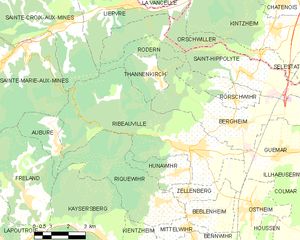
Carte des communes françaises